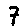
Label: 7